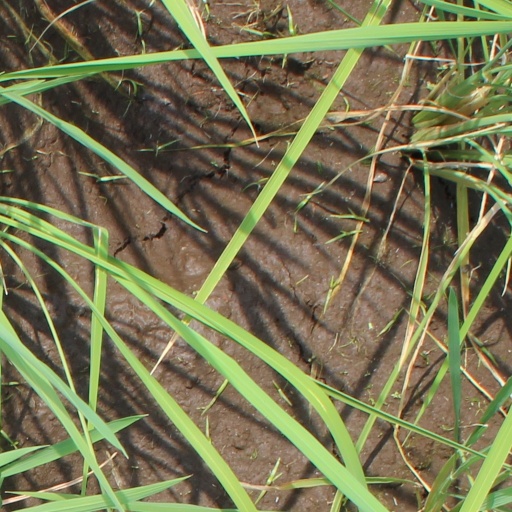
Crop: rice